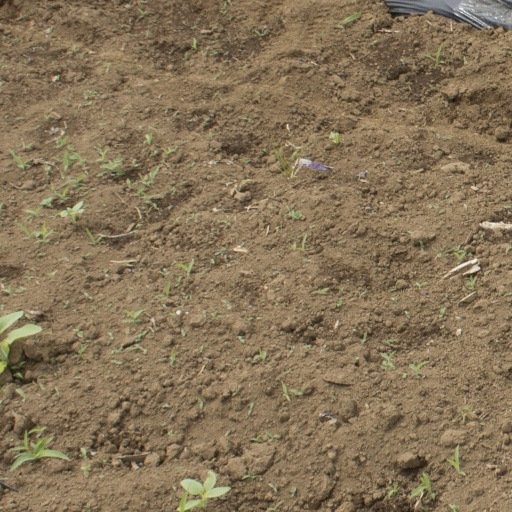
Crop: Jerusalem artichoke